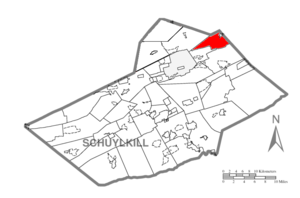
Kline Township est un township situé au centre-ouest du comté de Schuylkill, en Pennsylvanie, aux États-Unis. En 2010, il comptait une population de 1 438 habitants.